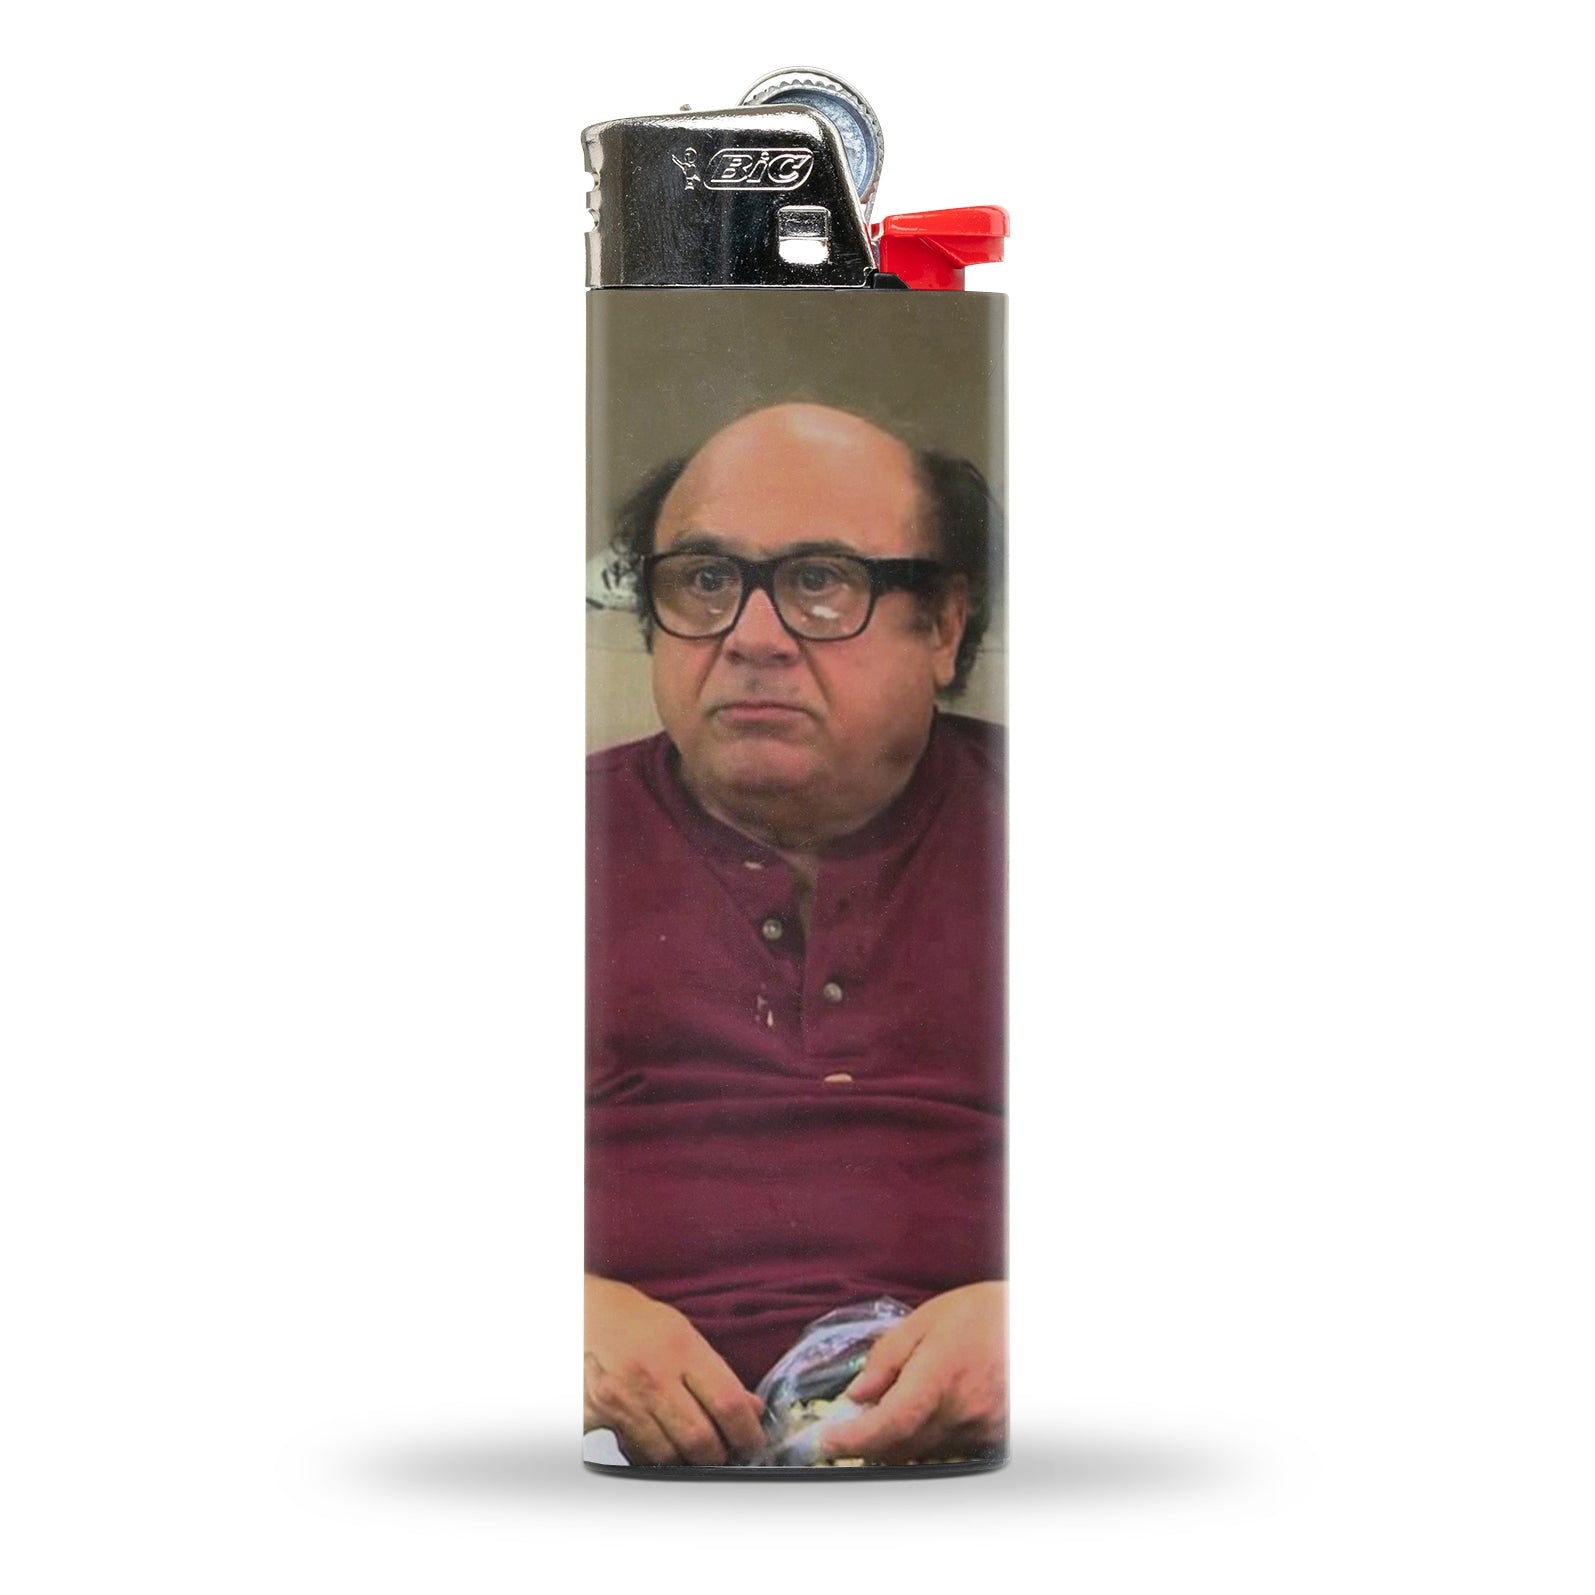
Danny Lighter
Come one, come all, to a beautiful show! It's gonna be awesome and... some other stuff. Dee dee dee dee doo dee dee dee doo dee dee doo dee. Heh heh. Some other musical stuff! All lighters are ready to use upon arrival. Suitable for smokers, barbequers, Buddhist monks and anyone who needs a light. Disposable lighters are non-refillable. All lighters are quality tested before shipping.
Brand: Shady Front
Category: Hardware > Tools > Lighters & Matches > Gas Lighters